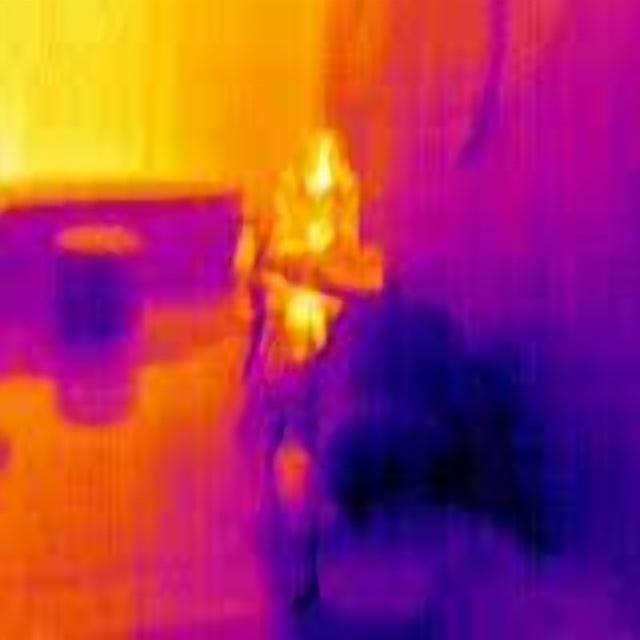
Detected objects:
label: person